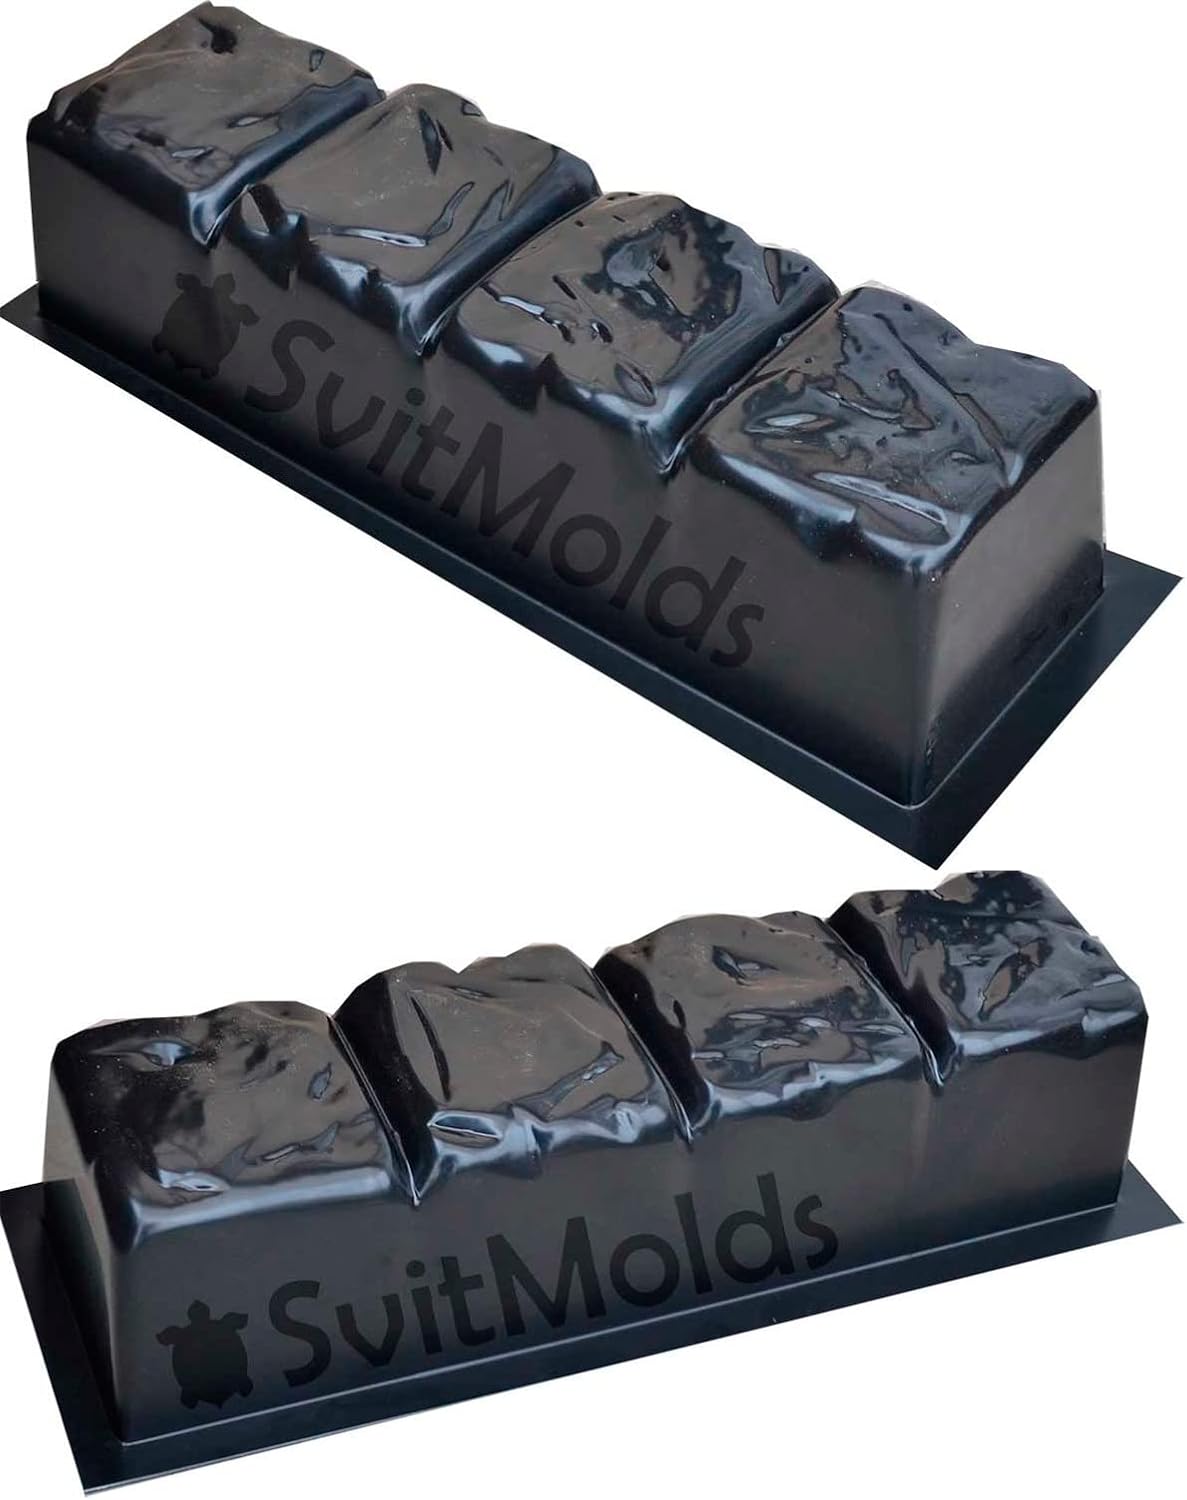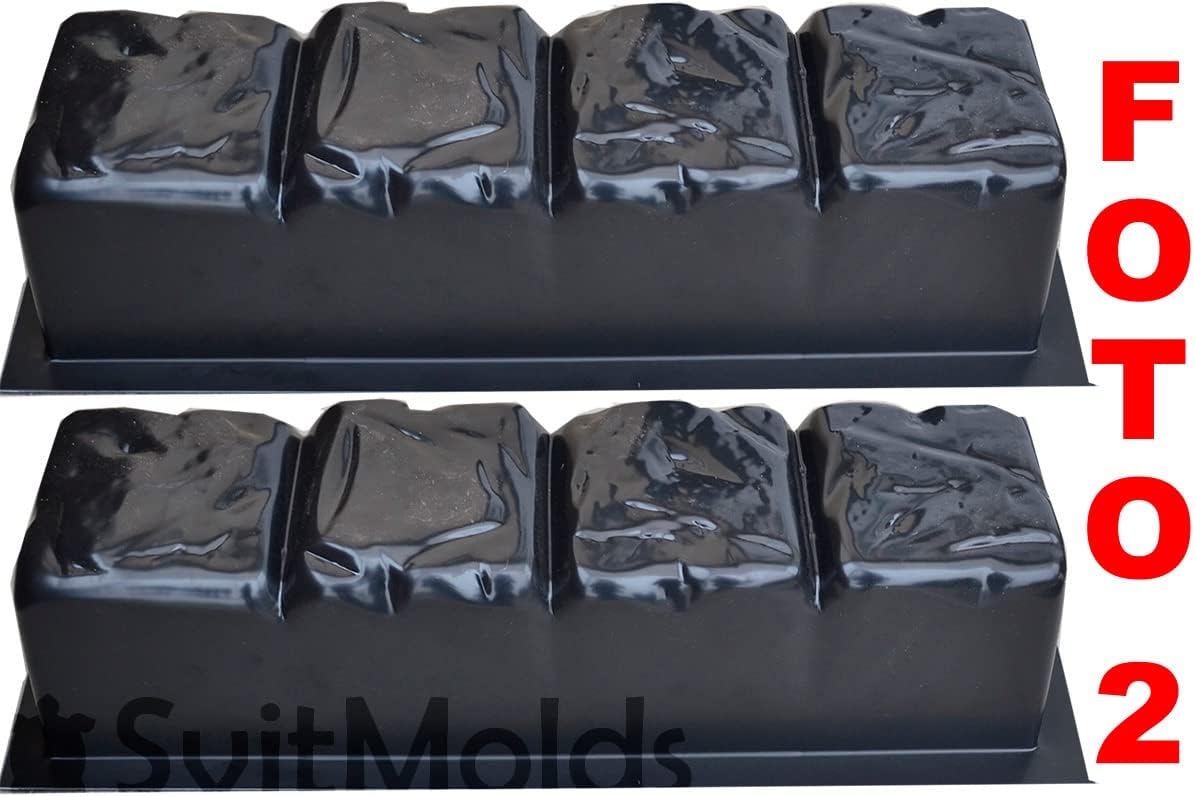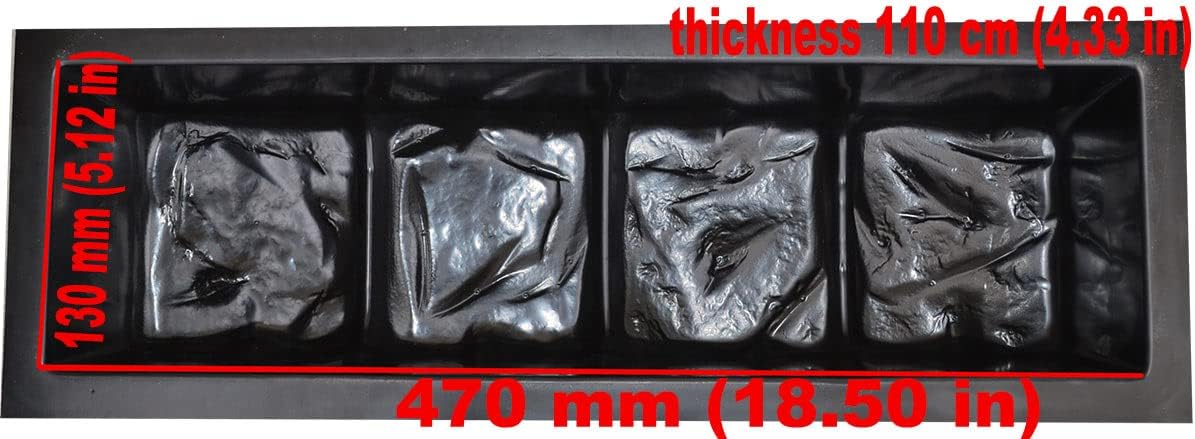
Concrete molds DIY Edge Stone Log Edging Border Garden Cement Curbs Garden Patio Sold 2pcs (BR02-Sm)
Category: Amazon Home
SALE 2 PIESES MULTIPLE OF DECORATIVE BORDER EDGING CONCRETE MOLDS 18.50 INCHES LONG, 4.33 INCHES TALL , 5.12 INCHES THICK
Features: SALE 2 PIESES (FOTO 2) MULTIPLE OF DECORATIVE BORDER EDGING CONCRETE MOLDS | 18.50 INCHES LONG, 4.33 INCHES TALL , 5.12 INCHES THICK | Molds are made of ABS plastic thickness 1,9-2 mm. Depending on the geometry of the product wall thickness can form less than the above dimensions. | With these molds you can make garden borders. Such borders will be a beautiful decoration of your garden or yard | Mold is reusable